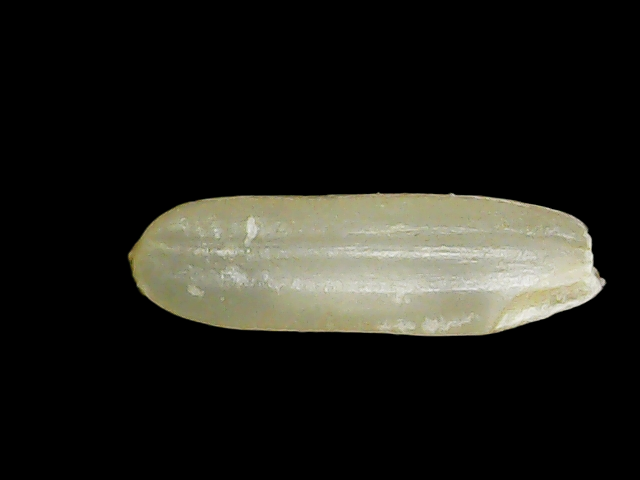
Rice variety: Binadhan21